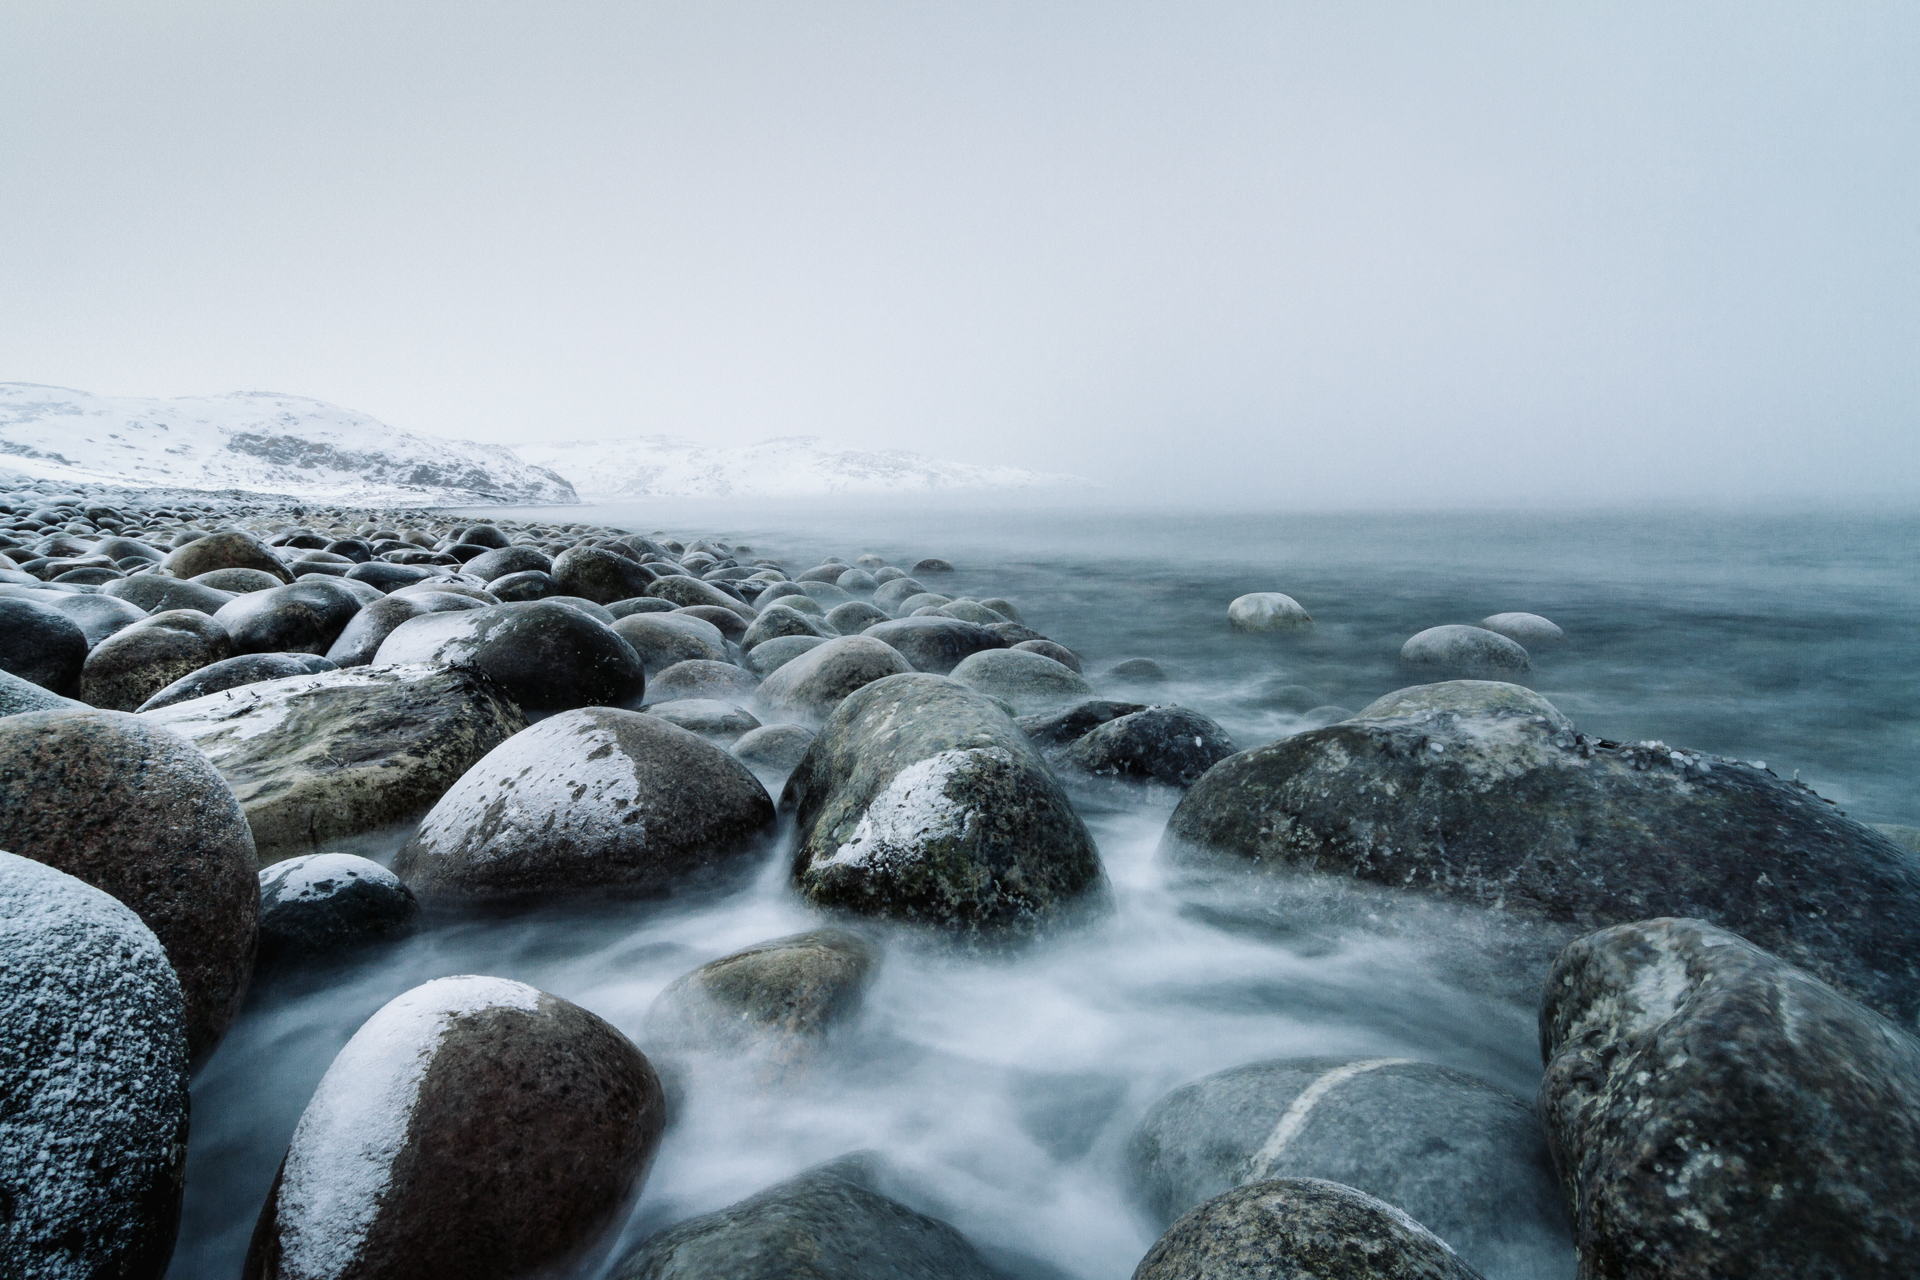
landscape, sea, coast, water, nature, rock, ocean, snow, cold, winter, sky, shore, wave, material, body of water, rocks, stones, mountains, atmospheric phenomenon, wind wave